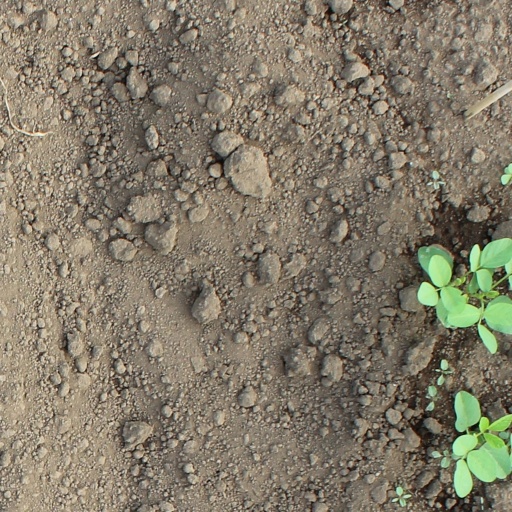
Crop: soybean